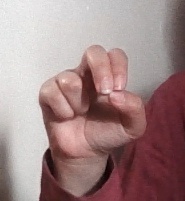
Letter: gaaf